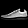
Label: Sneaker